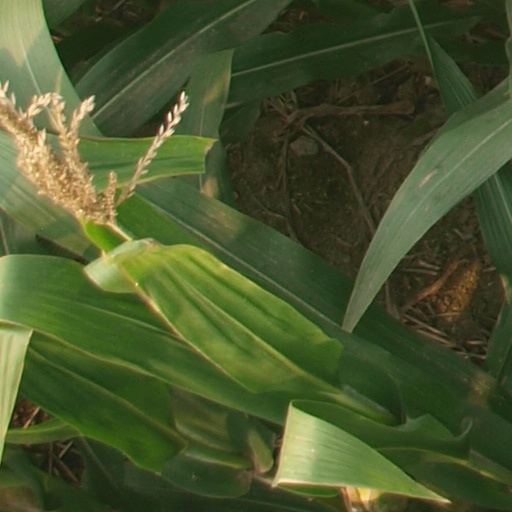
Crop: maize; corn